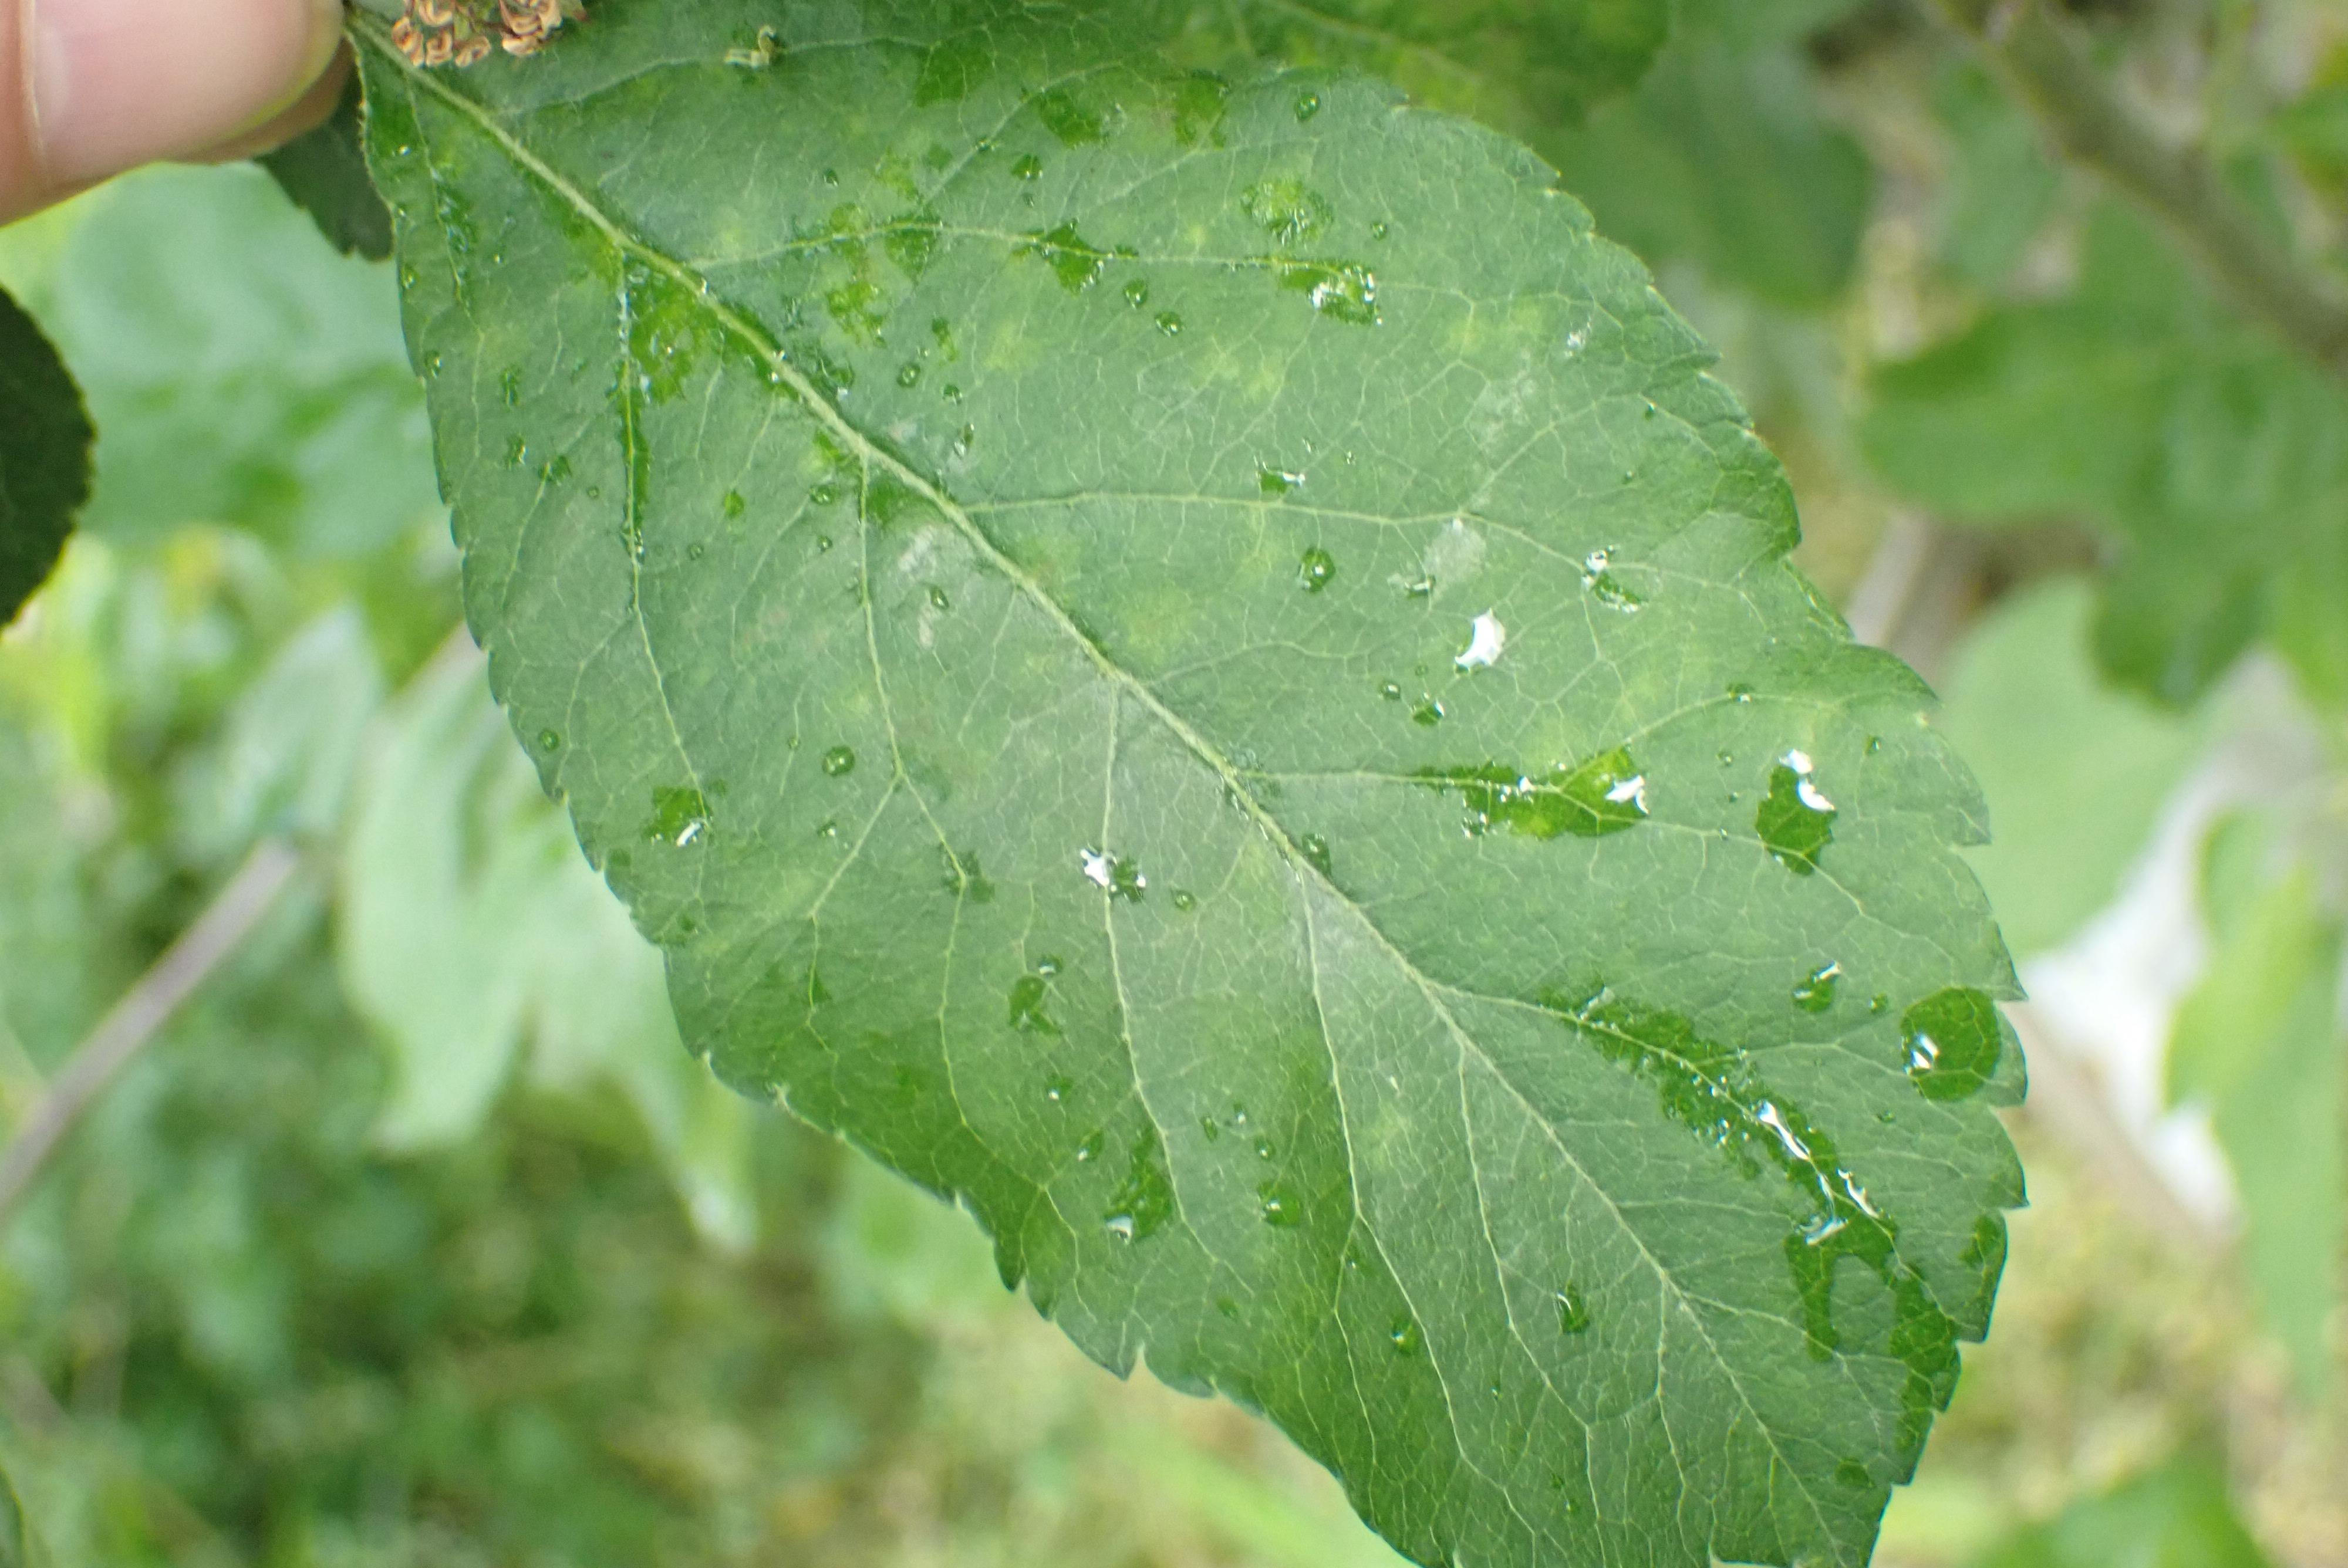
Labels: scab